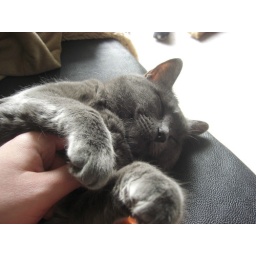
Loki is the middle cat in the social ranking in the house. Loki and Freya sleeping out in the sun.